Montclair Heights station

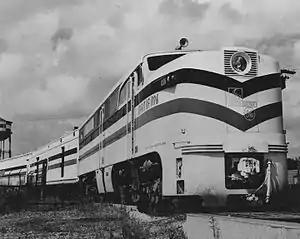
The Freedom Train that would arrive at Montclair on October 21, 1948

On September 29, 1948, it was announced that the Freedom Train would arrive at Montclair on Thursday, October 21, at Montclair Heights station from 9 am–10 pm. The town of Montclair appointed a committee to help with the ceremonies and events. By this time, the Freedom Train had stopped in 280 municipalities and seen by 2.7 million people. Mayor Howard N. Deyo of Montclair made a proclamation declaring the week of October 21 to be a week known as "Montclair Rededication Week" with the same ideologies as the national program. His proclamation urged citizens to help participate in events leading up to and during the week and welcomed the train to Montclair. The Wellmont Theatre also had the Freedom Train announcement on their marquee.